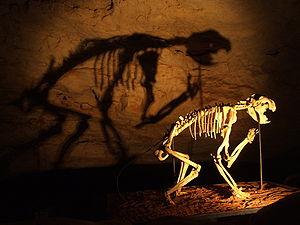
Les parcs nationaux d'Australie-Méridionale, sont actuellement au nombre de vingt, protège 44 116,8 km², soit 4,5 % du territoire de l'État. Ils sont gérés par le ministère de l'Environnement et des Ressources naturelles de l'Australie-Méridionale.
Le parc national de Naracoorte Caves est situé près de Naracoorte, sur la « côte calcaire », une région touristique située au sud-est de l'Australie-Méridionale. C'est un important site paléontologique inscrit sur la liste du patrimoine mondial de l'UNESCO depuis 1994 en même temps que Riversleigh.